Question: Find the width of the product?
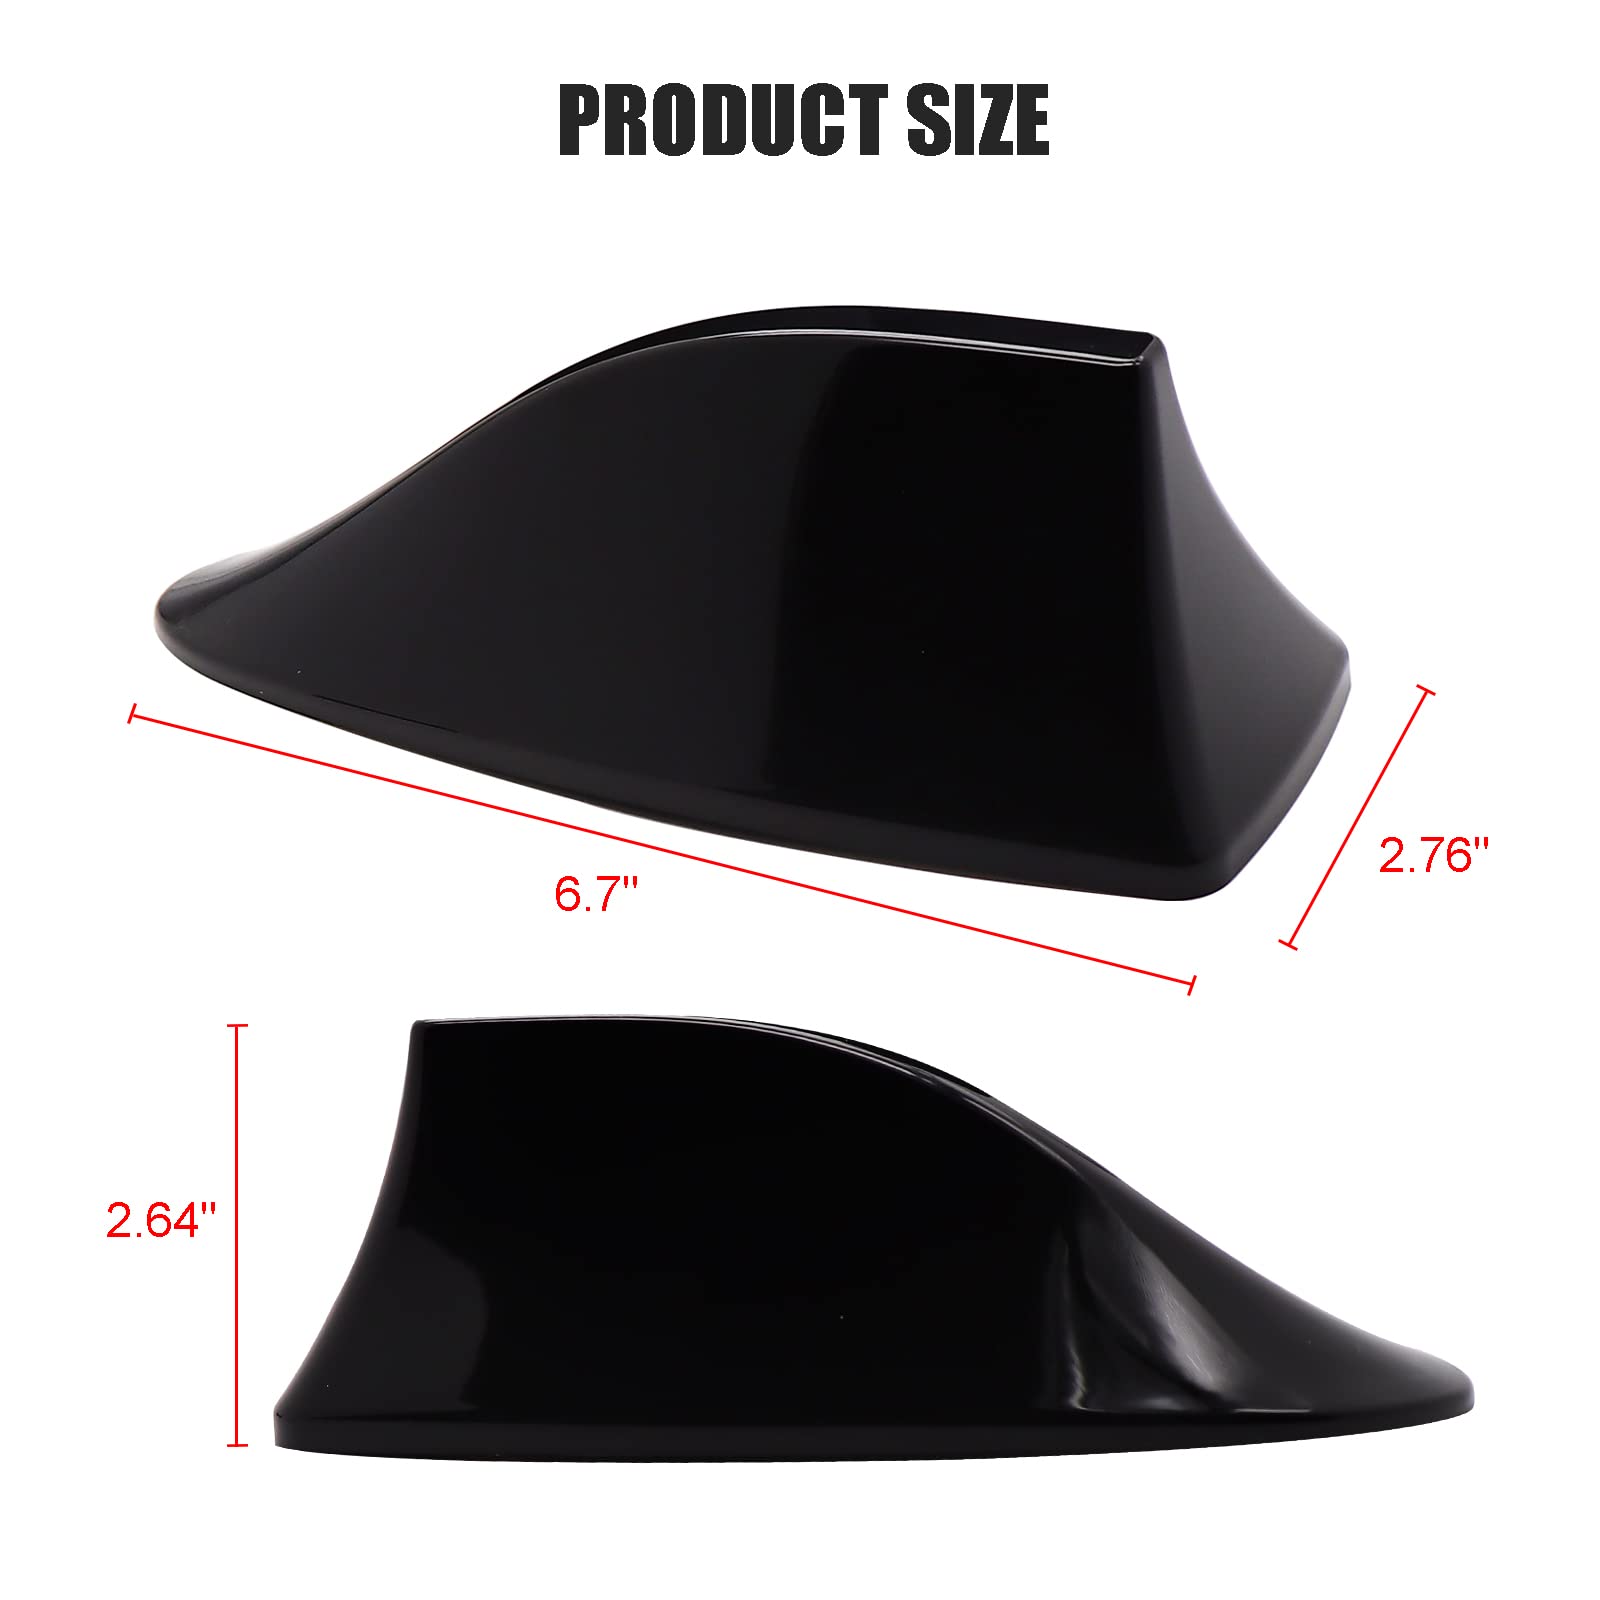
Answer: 2.76 inch